Ichikawa Station

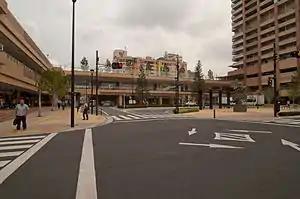
The south entrance and station forecourt, July 2010

is a junction passenger railway station in the city of Ichikawa, Chiba, Japan, operated by East Japan Railway Company (JR East).